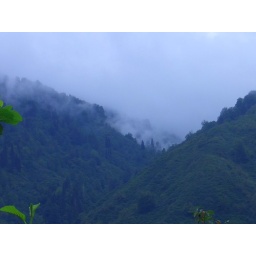
mountain covered by cloud